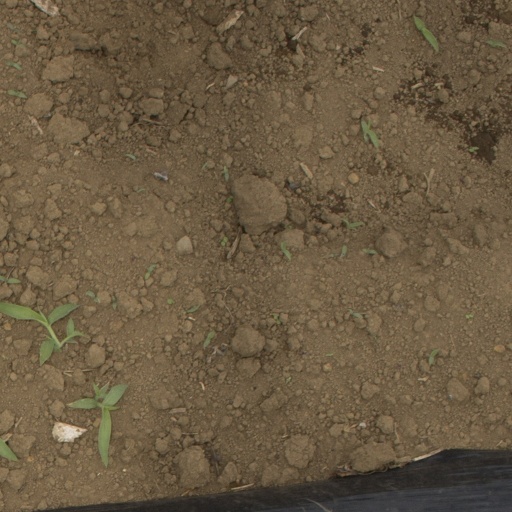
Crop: Jerusalem artichoke